Wheelbarrow (robot)

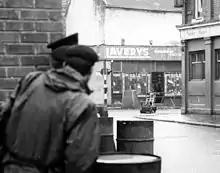
The wheelbarrow in use on the streets of Northern Ireland, 1978

The Wheelbarrow is a remotely controlled robot designed in 1972 for use by British Army bomb disposal teams operating in Northern Ireland (321 EOD), mainland Britain (11 EOD Regiment) and Iraq. Over 400 have been destroyed in operation, possibly saving the lives of their human counterparts.